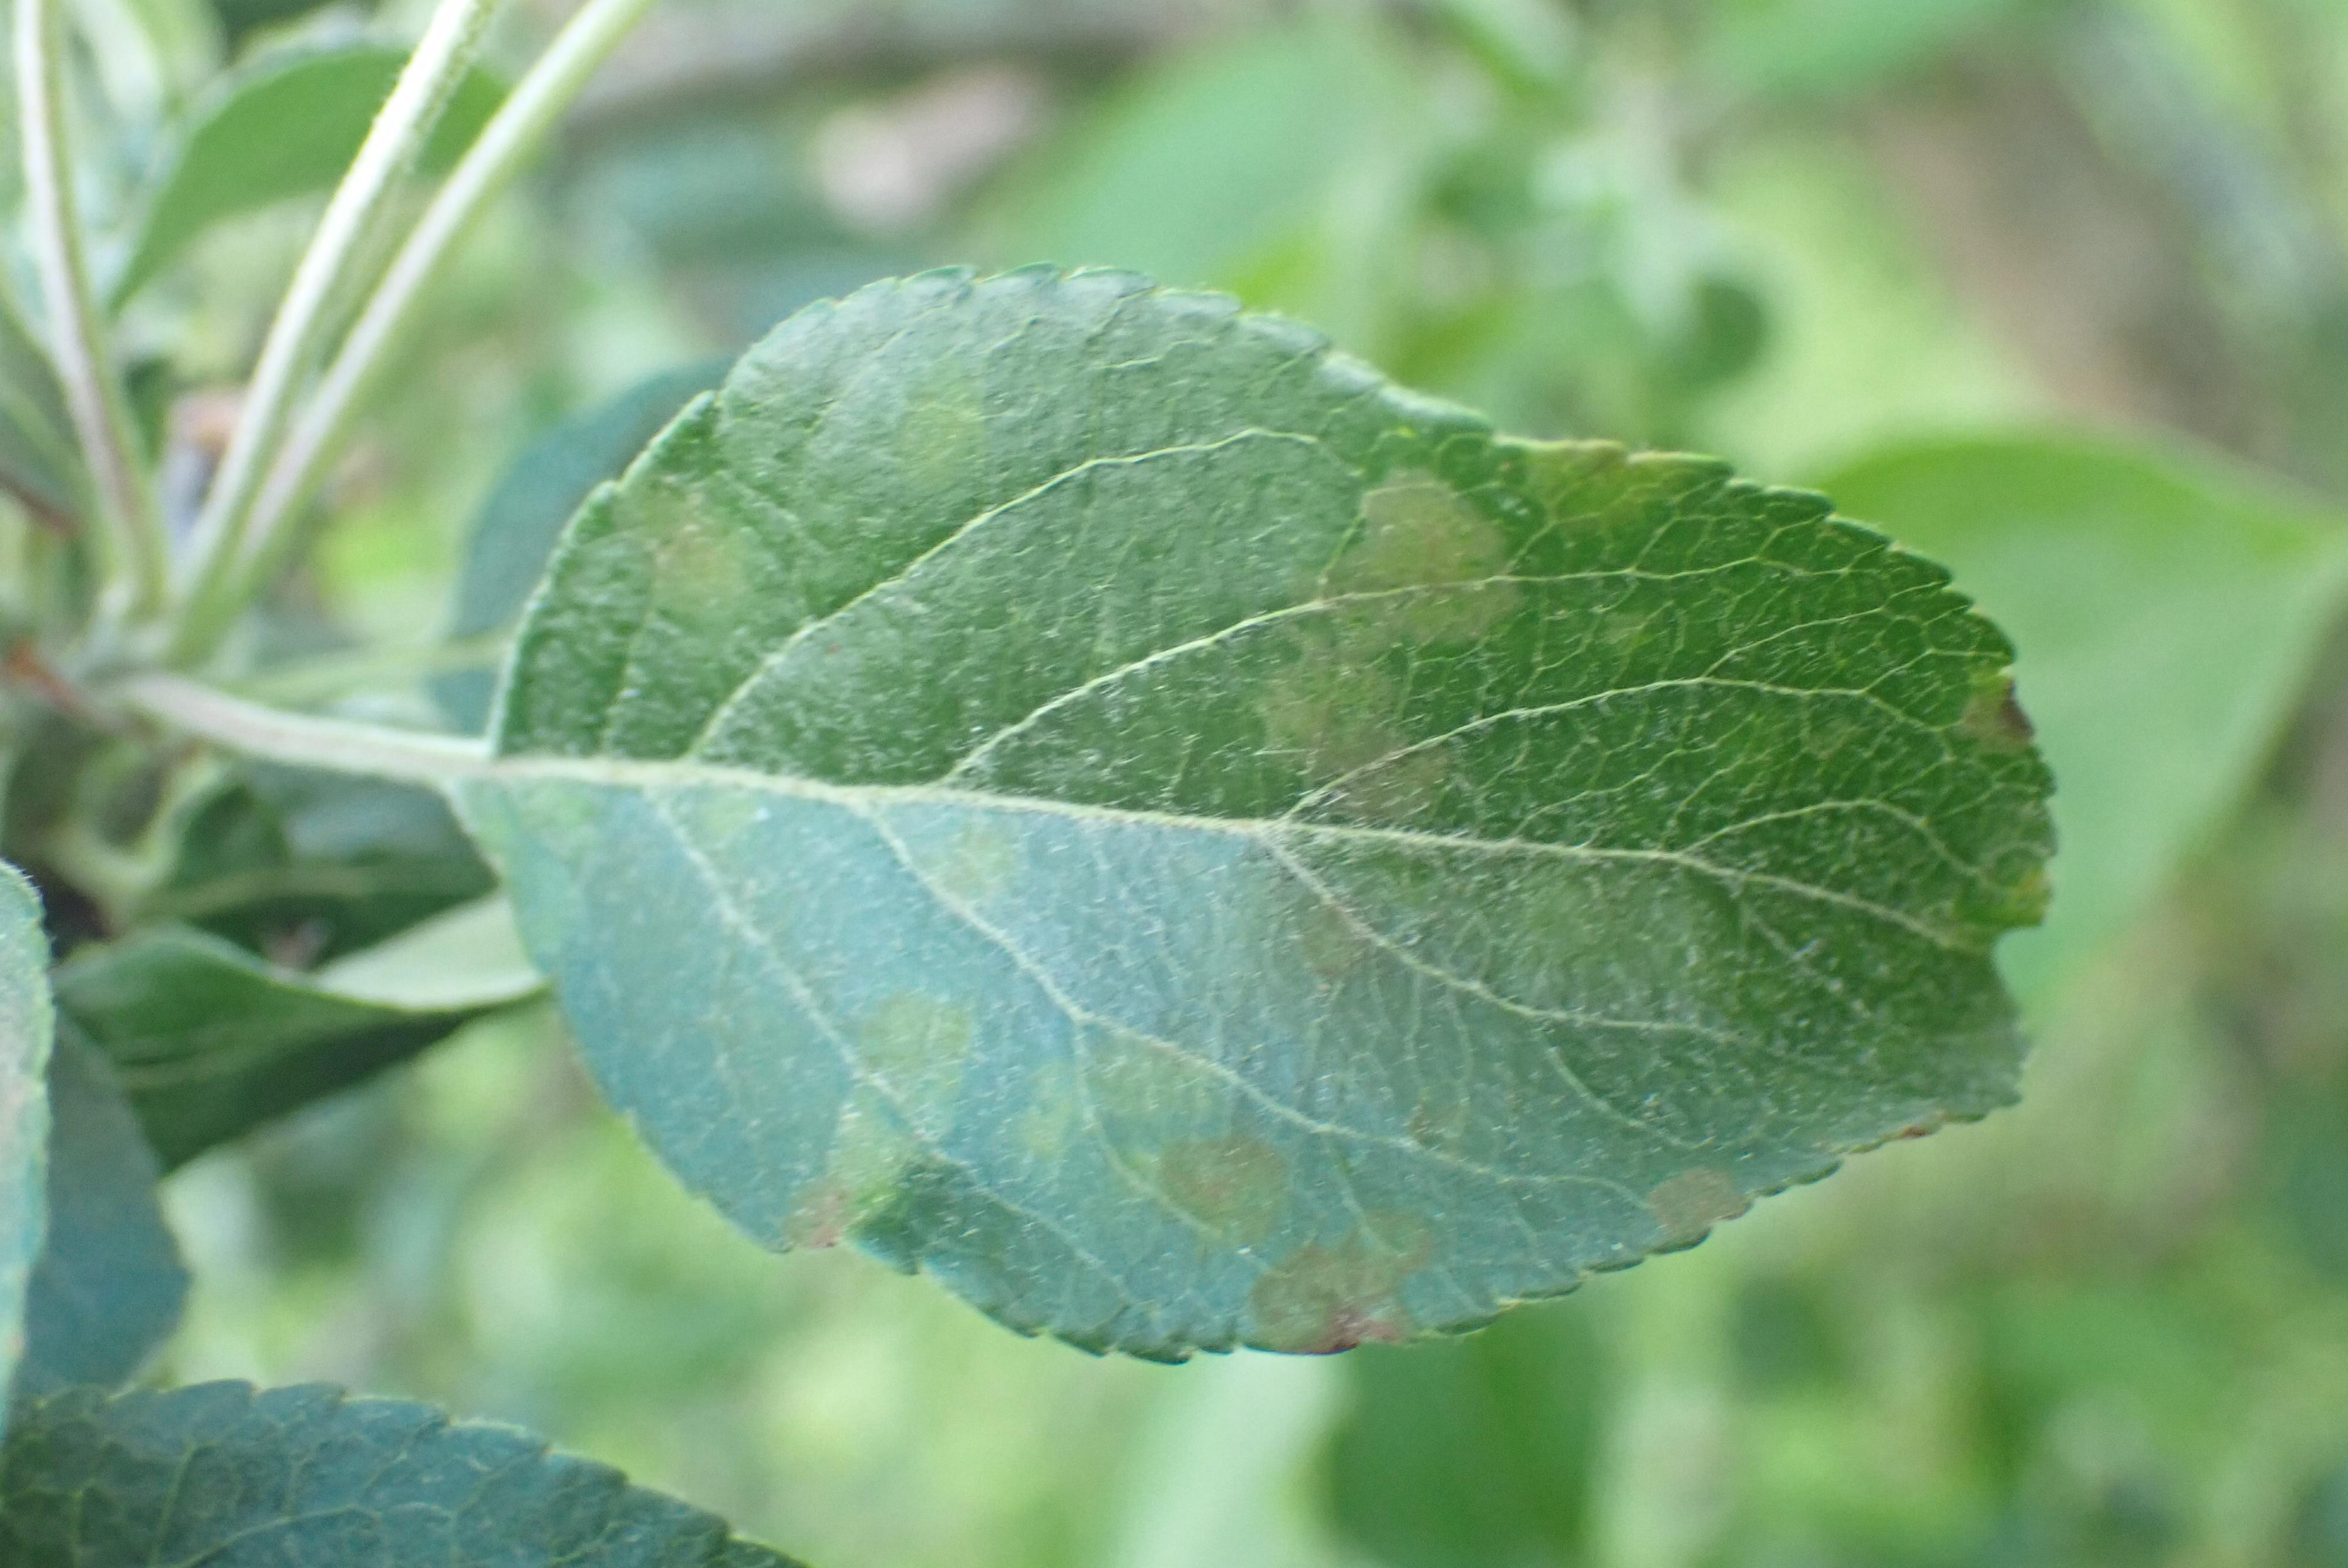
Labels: scab